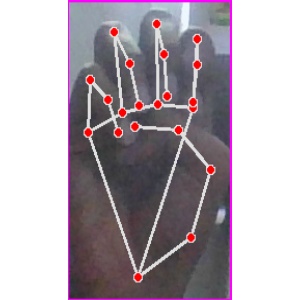
अक्षर: म